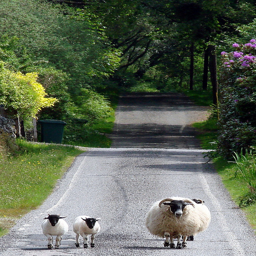
A large sheep and two smaller ones walking down a paved street.
a momma sheep and two baby sheep walking down the road
Some very cute sheep in the middle of the road.
there are a few sheep walking down the street
An adult sheep and two baby sheep walk up a roadway.